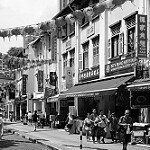
Label: B & W